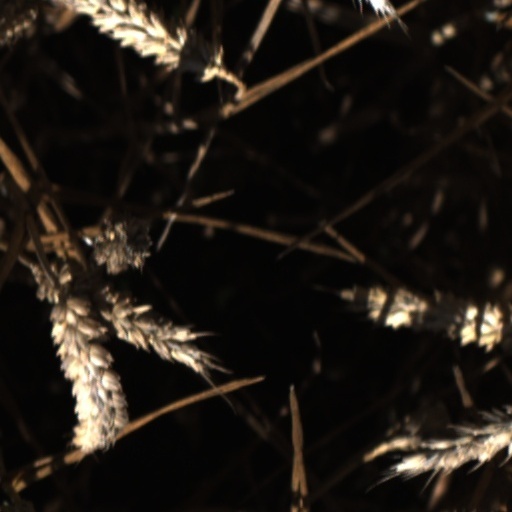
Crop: wheat